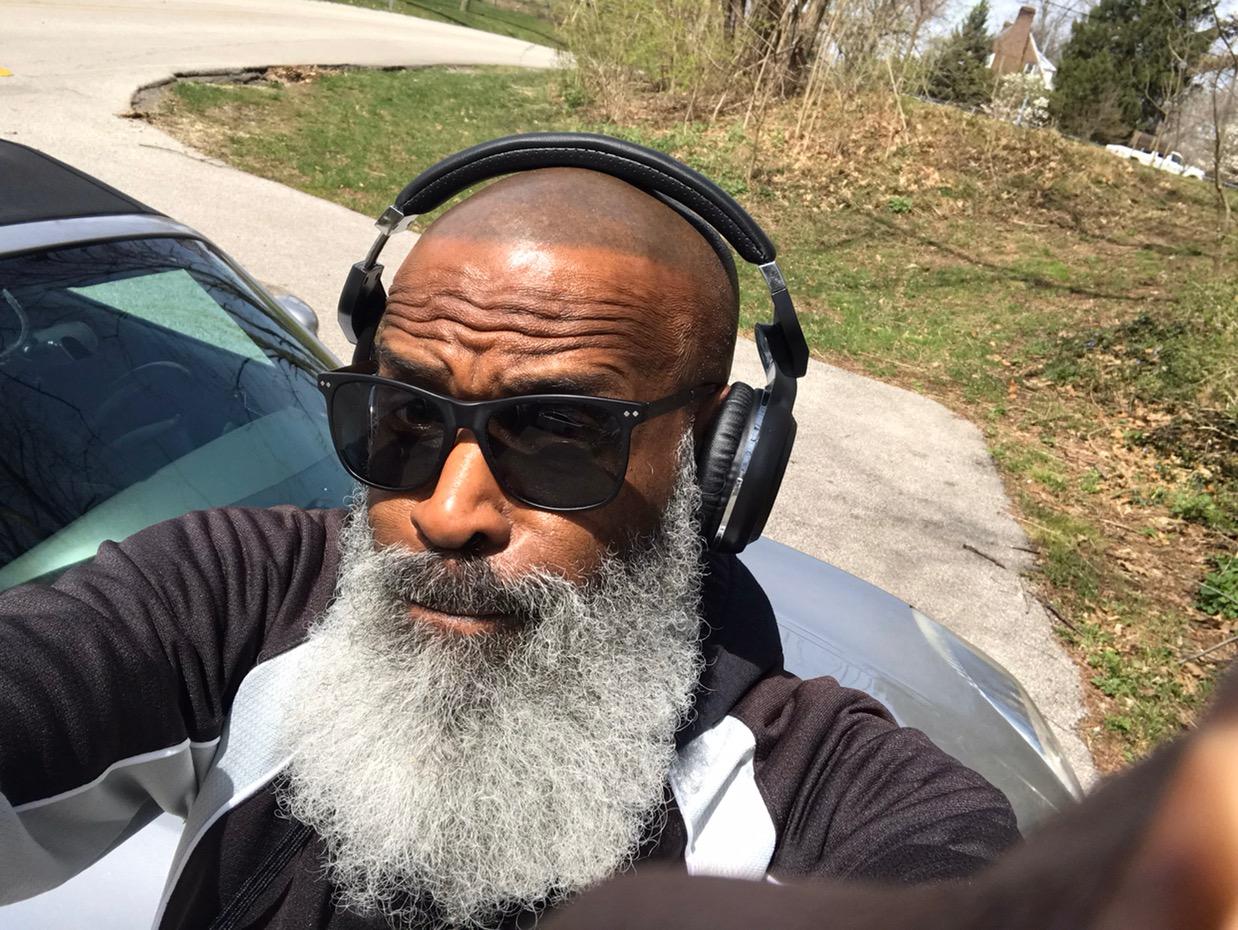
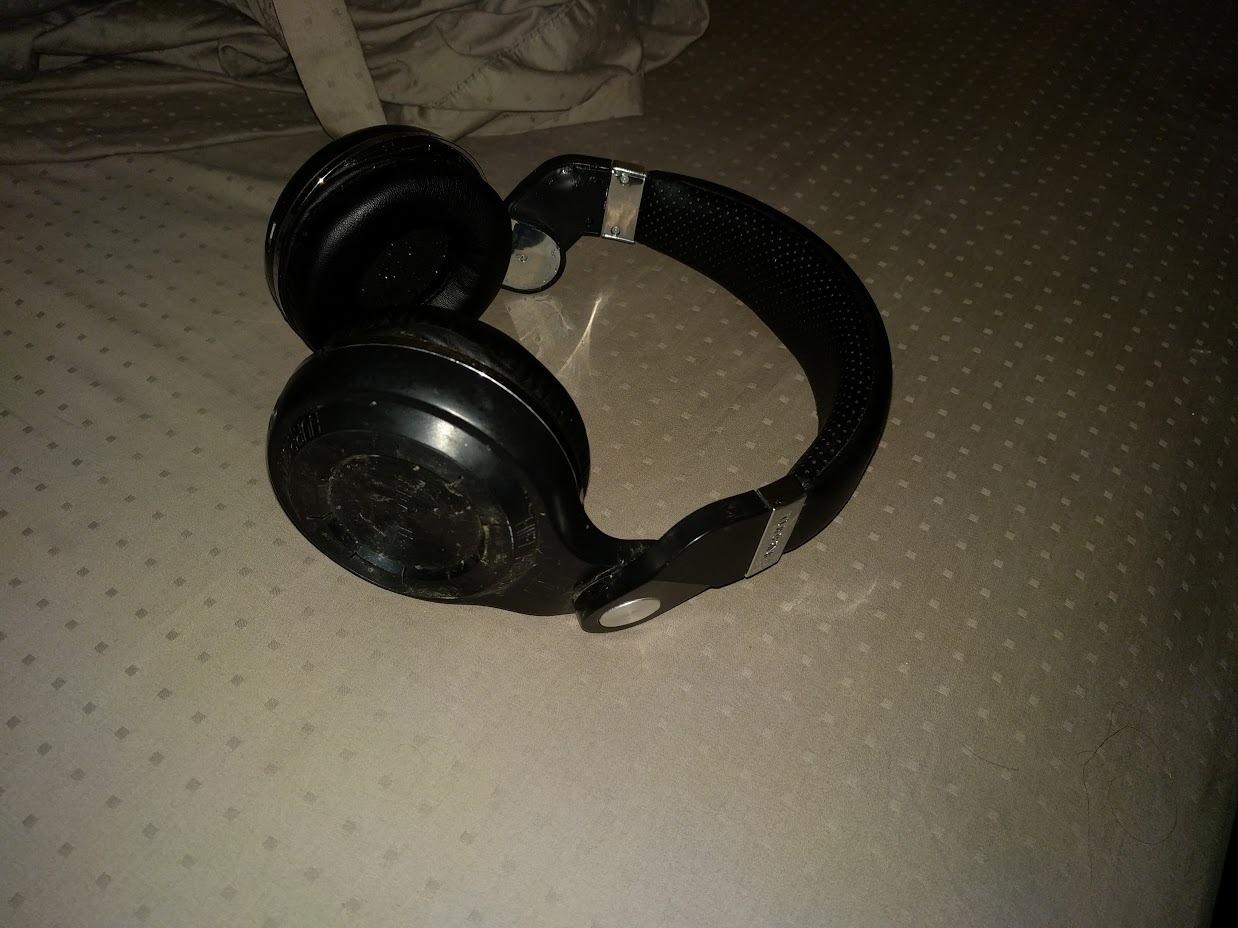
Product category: headphones
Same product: yes